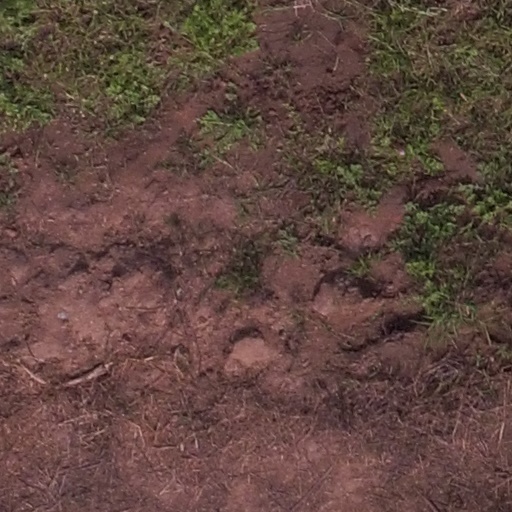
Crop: maize; corn